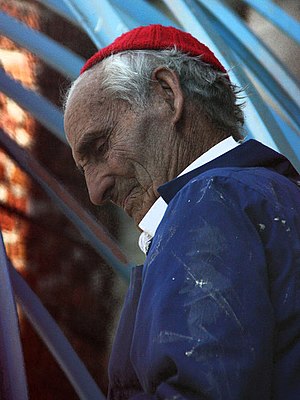
Justo Gallego Martinez
Justo Gallego Martinez er en spansk tidligere munk, der siden 1961 har arbejdet på at bygge en særpræget katedral i landsbyen Mejorado del Campo, nær ved Madrid.